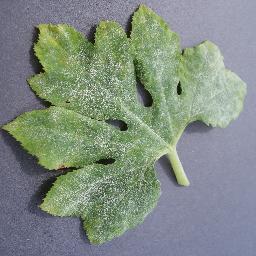
Label: Squash___Powdery_mildew